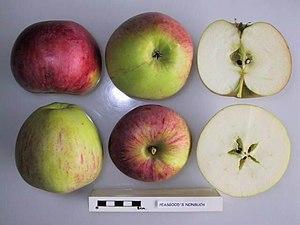
Peasgood's Nonsuch
Peasgood Nonsuch est le nom d'un cultivar de pommier domestique.